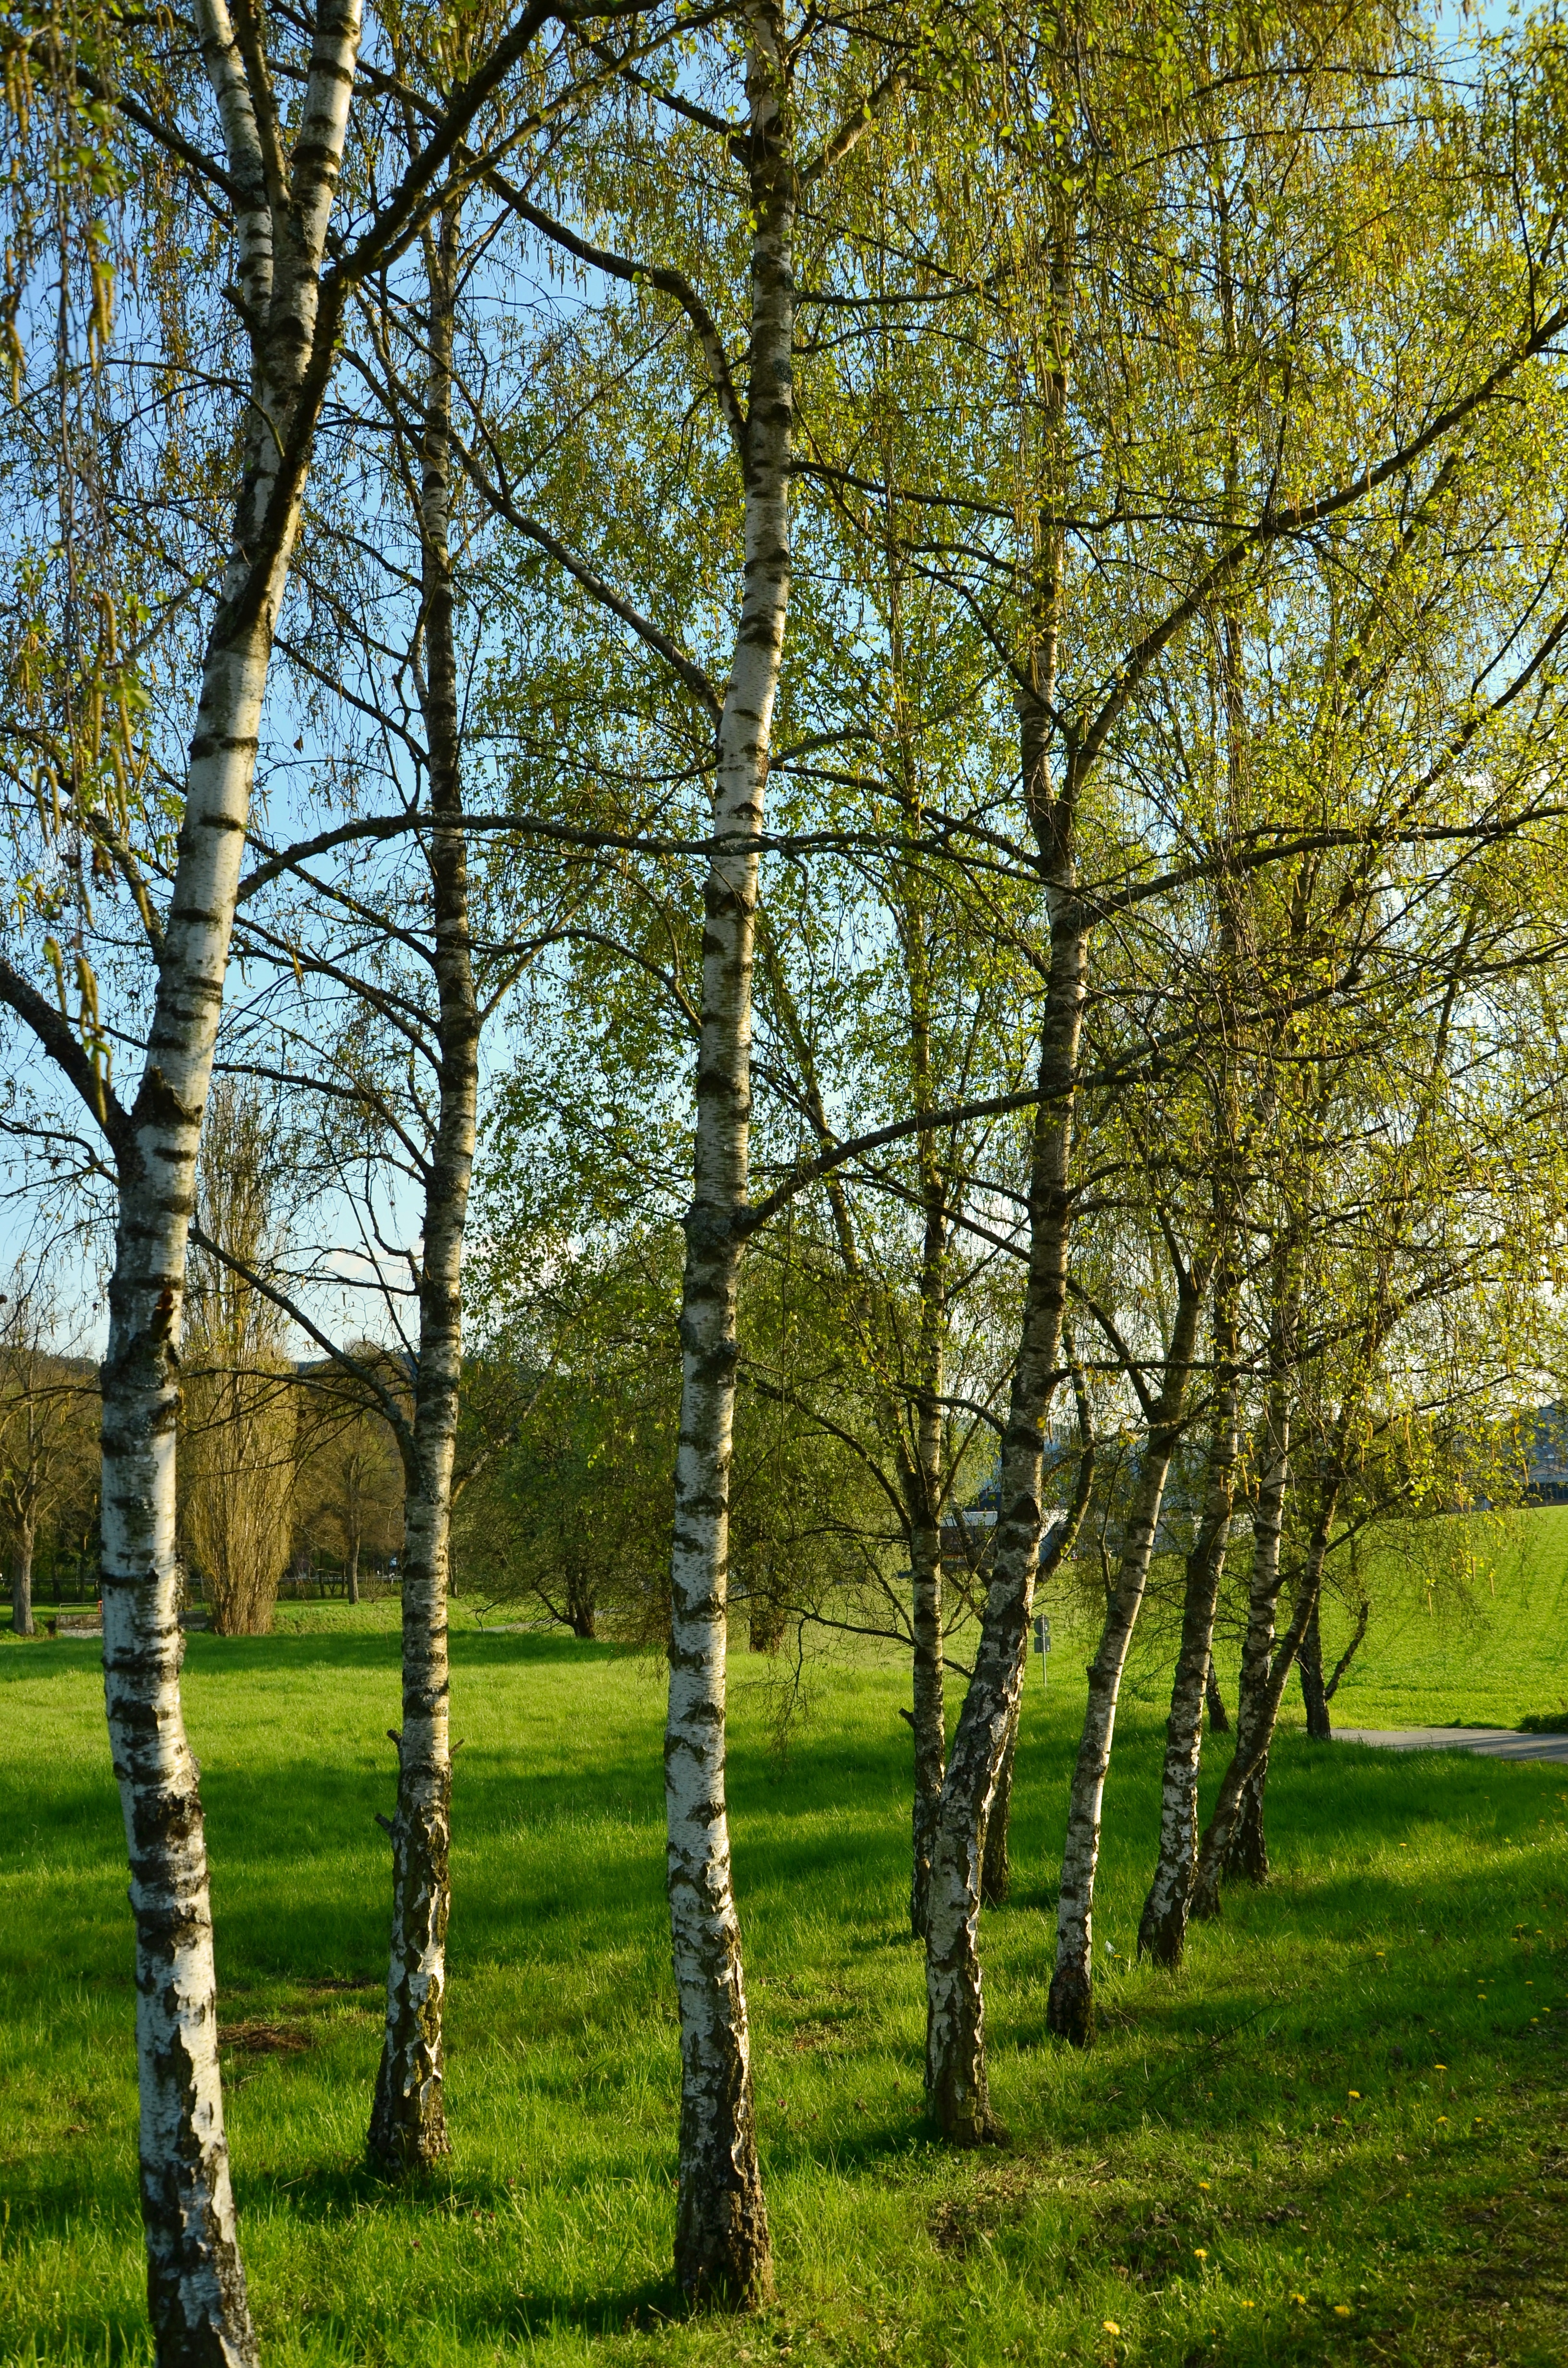
landscape, tree, nature, forest, branch, plant, meadow, sunlight, leaf, flower, trunk, spring, green, birch, autumn, season, trees, tribe, deciduous, series, grove, woodland, idyll, ecosystem, flowering plant, woody plant, temperate broadleaf and mixed forest, land plant